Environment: real
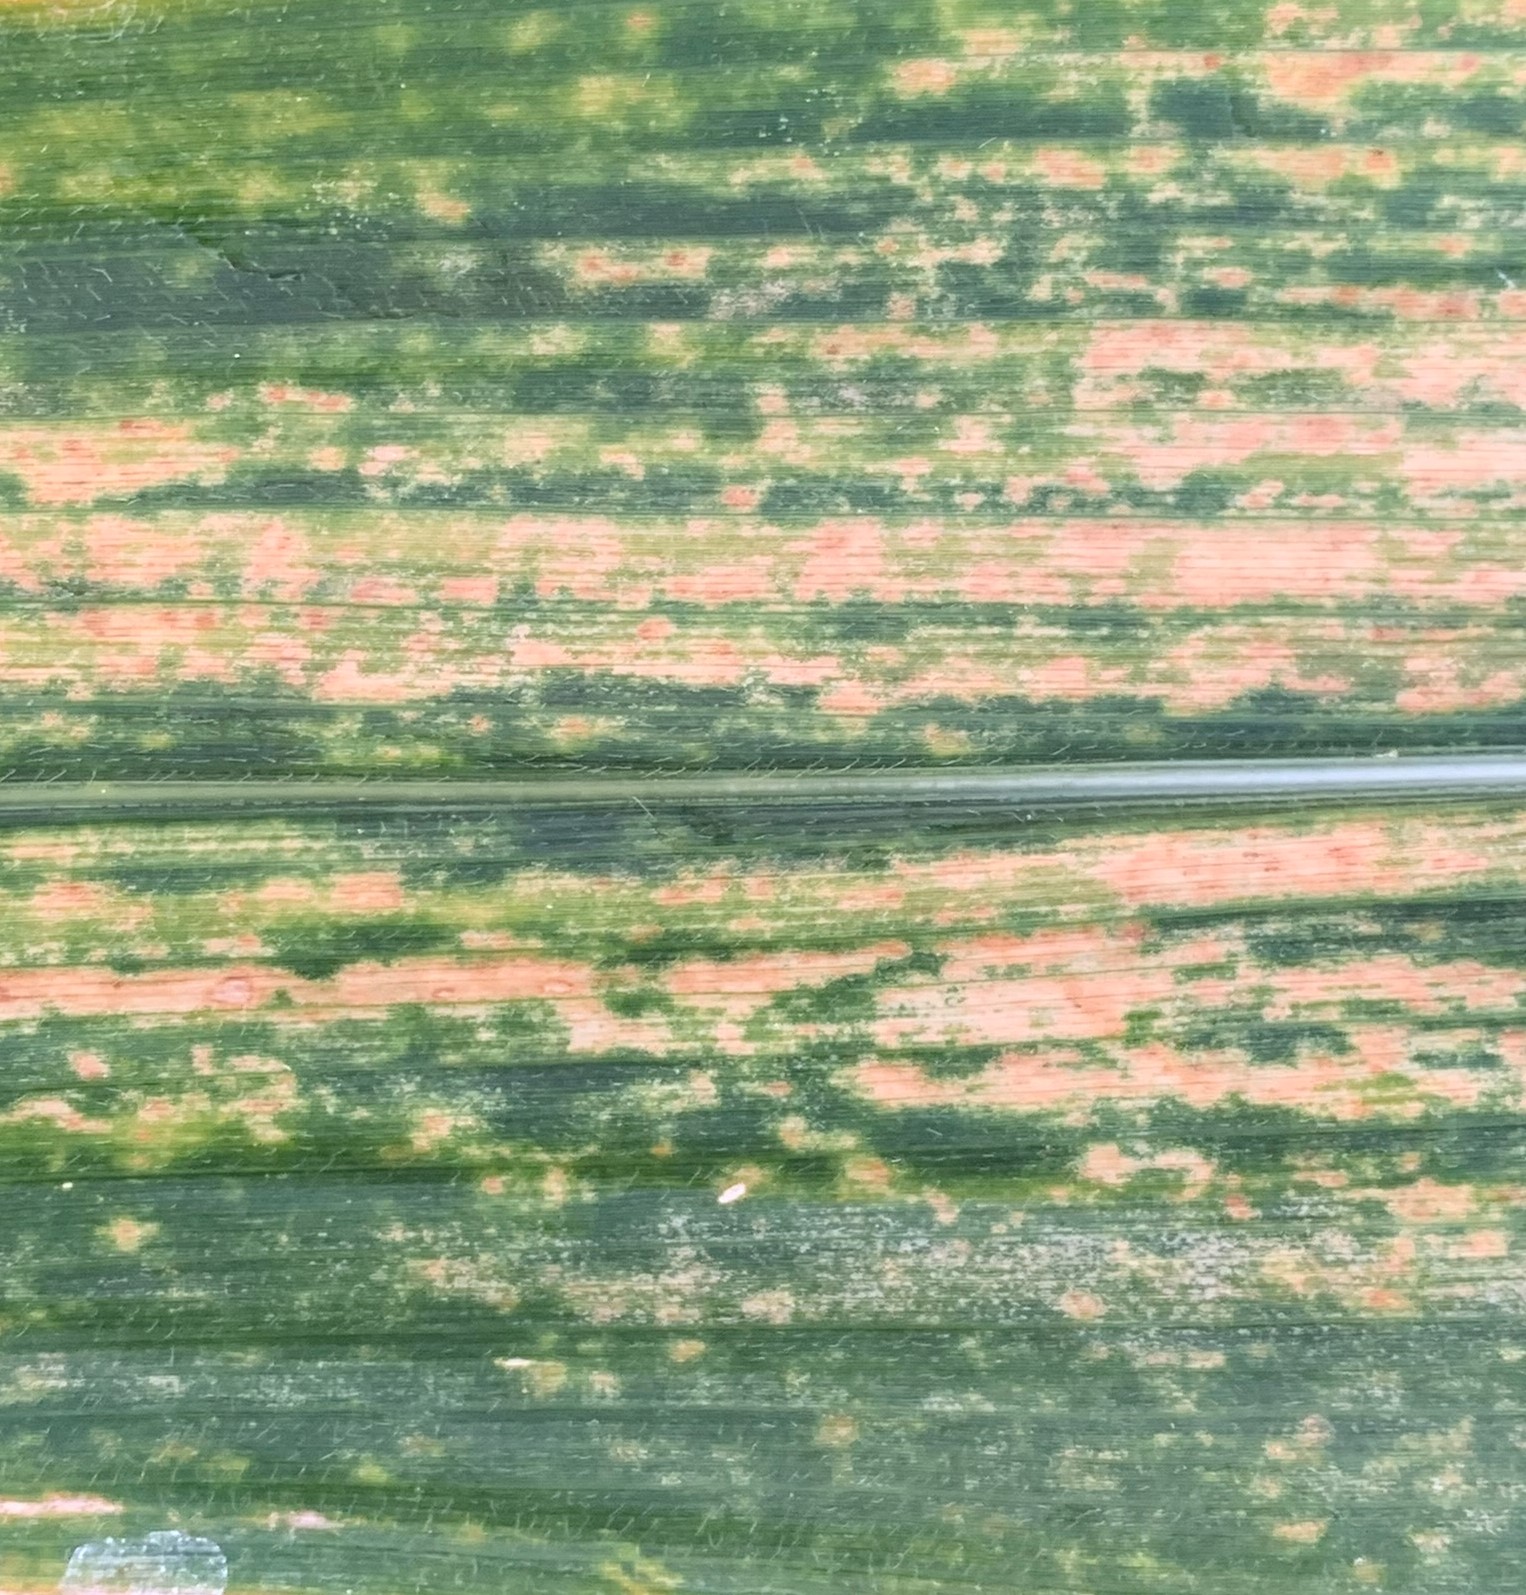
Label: lethal_necrosis